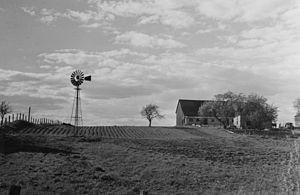
Nous voyons les bâtiments et les terrains d'une ferme de Laval-des-Rapides. Nous remarquons une éolienne près d'un champ cultivé.
Laval-des-Rapides est une ancienne ville puis cité de l'île Jésus, qui est aujourd'hui un quartier de la ville de Laval au Québec.
Laval est une ville canadienne du Québec de la banlieue de Montréal constituant l'une des 17 régions administratives de cette province, en plus de posséder les compétences attribuées aux municipalités régionales de comté. Avec sa population estimée à 437 413 habitants en 2017, Laval est la troisième ville la plus peuplée au Québec, derrière Montréal et Québec, ainsi que la treizième au Canada. La superficie de la ville est de 246,8 km².